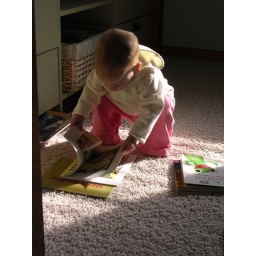
Jessica reading in our bedroom - with newly painted walls. Note the new wall color.